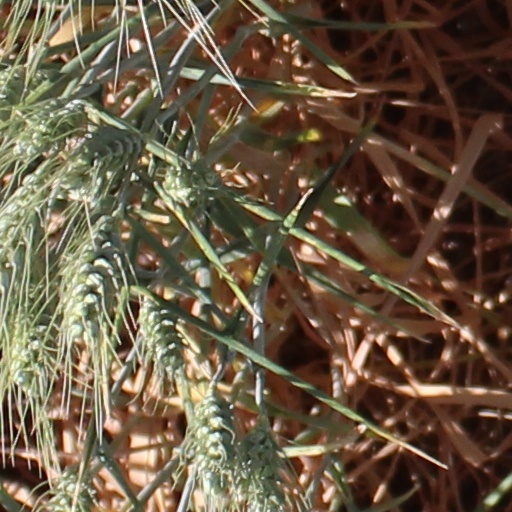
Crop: wheat